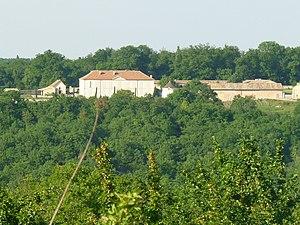
Logis de Frégeneuil (Soyaux, Charente, France) surplombant la vallée de l'Anguienne, vu depuis la route de Villebois-Lavalette à Angoulême
Soyaux est une commune du Sud-Ouest de la France, située dans le département de la Charente. Située à l'est d'Angoulême, c'est une des villes de banlieue de son agglomération.
Le logis de Frégeneuil est situé sur la commune de Soyaux en Charente.
Cet article recense les monuments historiques de la Charente, en France.